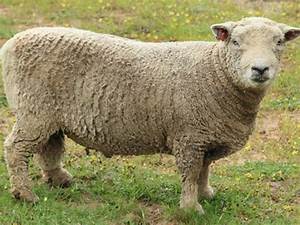
Label: pecora